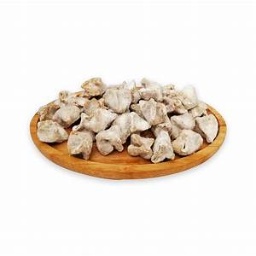
Label: manti